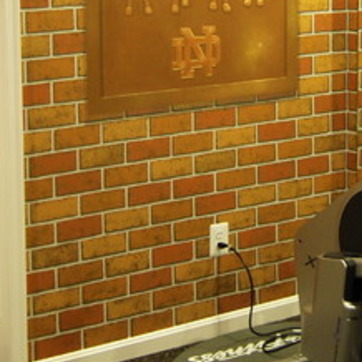
Material: brick